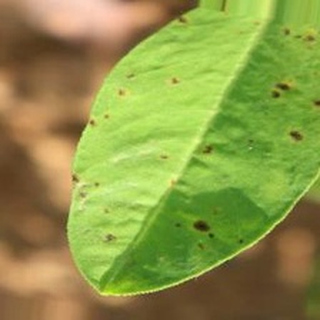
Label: groundnut_early_leaf_spot